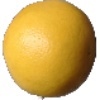
Label: white_grapefruit